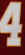
Number: 4